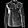
Label: Shirt